Suceava

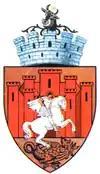
The interwar coat of arms of the municipality of Suceava during the Kingdom of Romania

Throughout the interwar period, Suceava underwent further infrastructural development within the then enlarged Kingdom of Romania. Moreover, from an administrative point of view, it had also briefly belonged to Ținutul Suceava (between 1938 and 1940), one of the 10 lands established during King Carol II's reign.